2005 1000 km of Silverstone

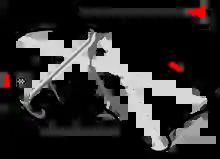
Map of the Silverstone Circuit (2004–2009)

The 2005 1000 km of Silverstone was the third round of the 2005 Le Mans Series season and held at Silverstone Circuit, United Kingdom. It was run on 13 August 2005.